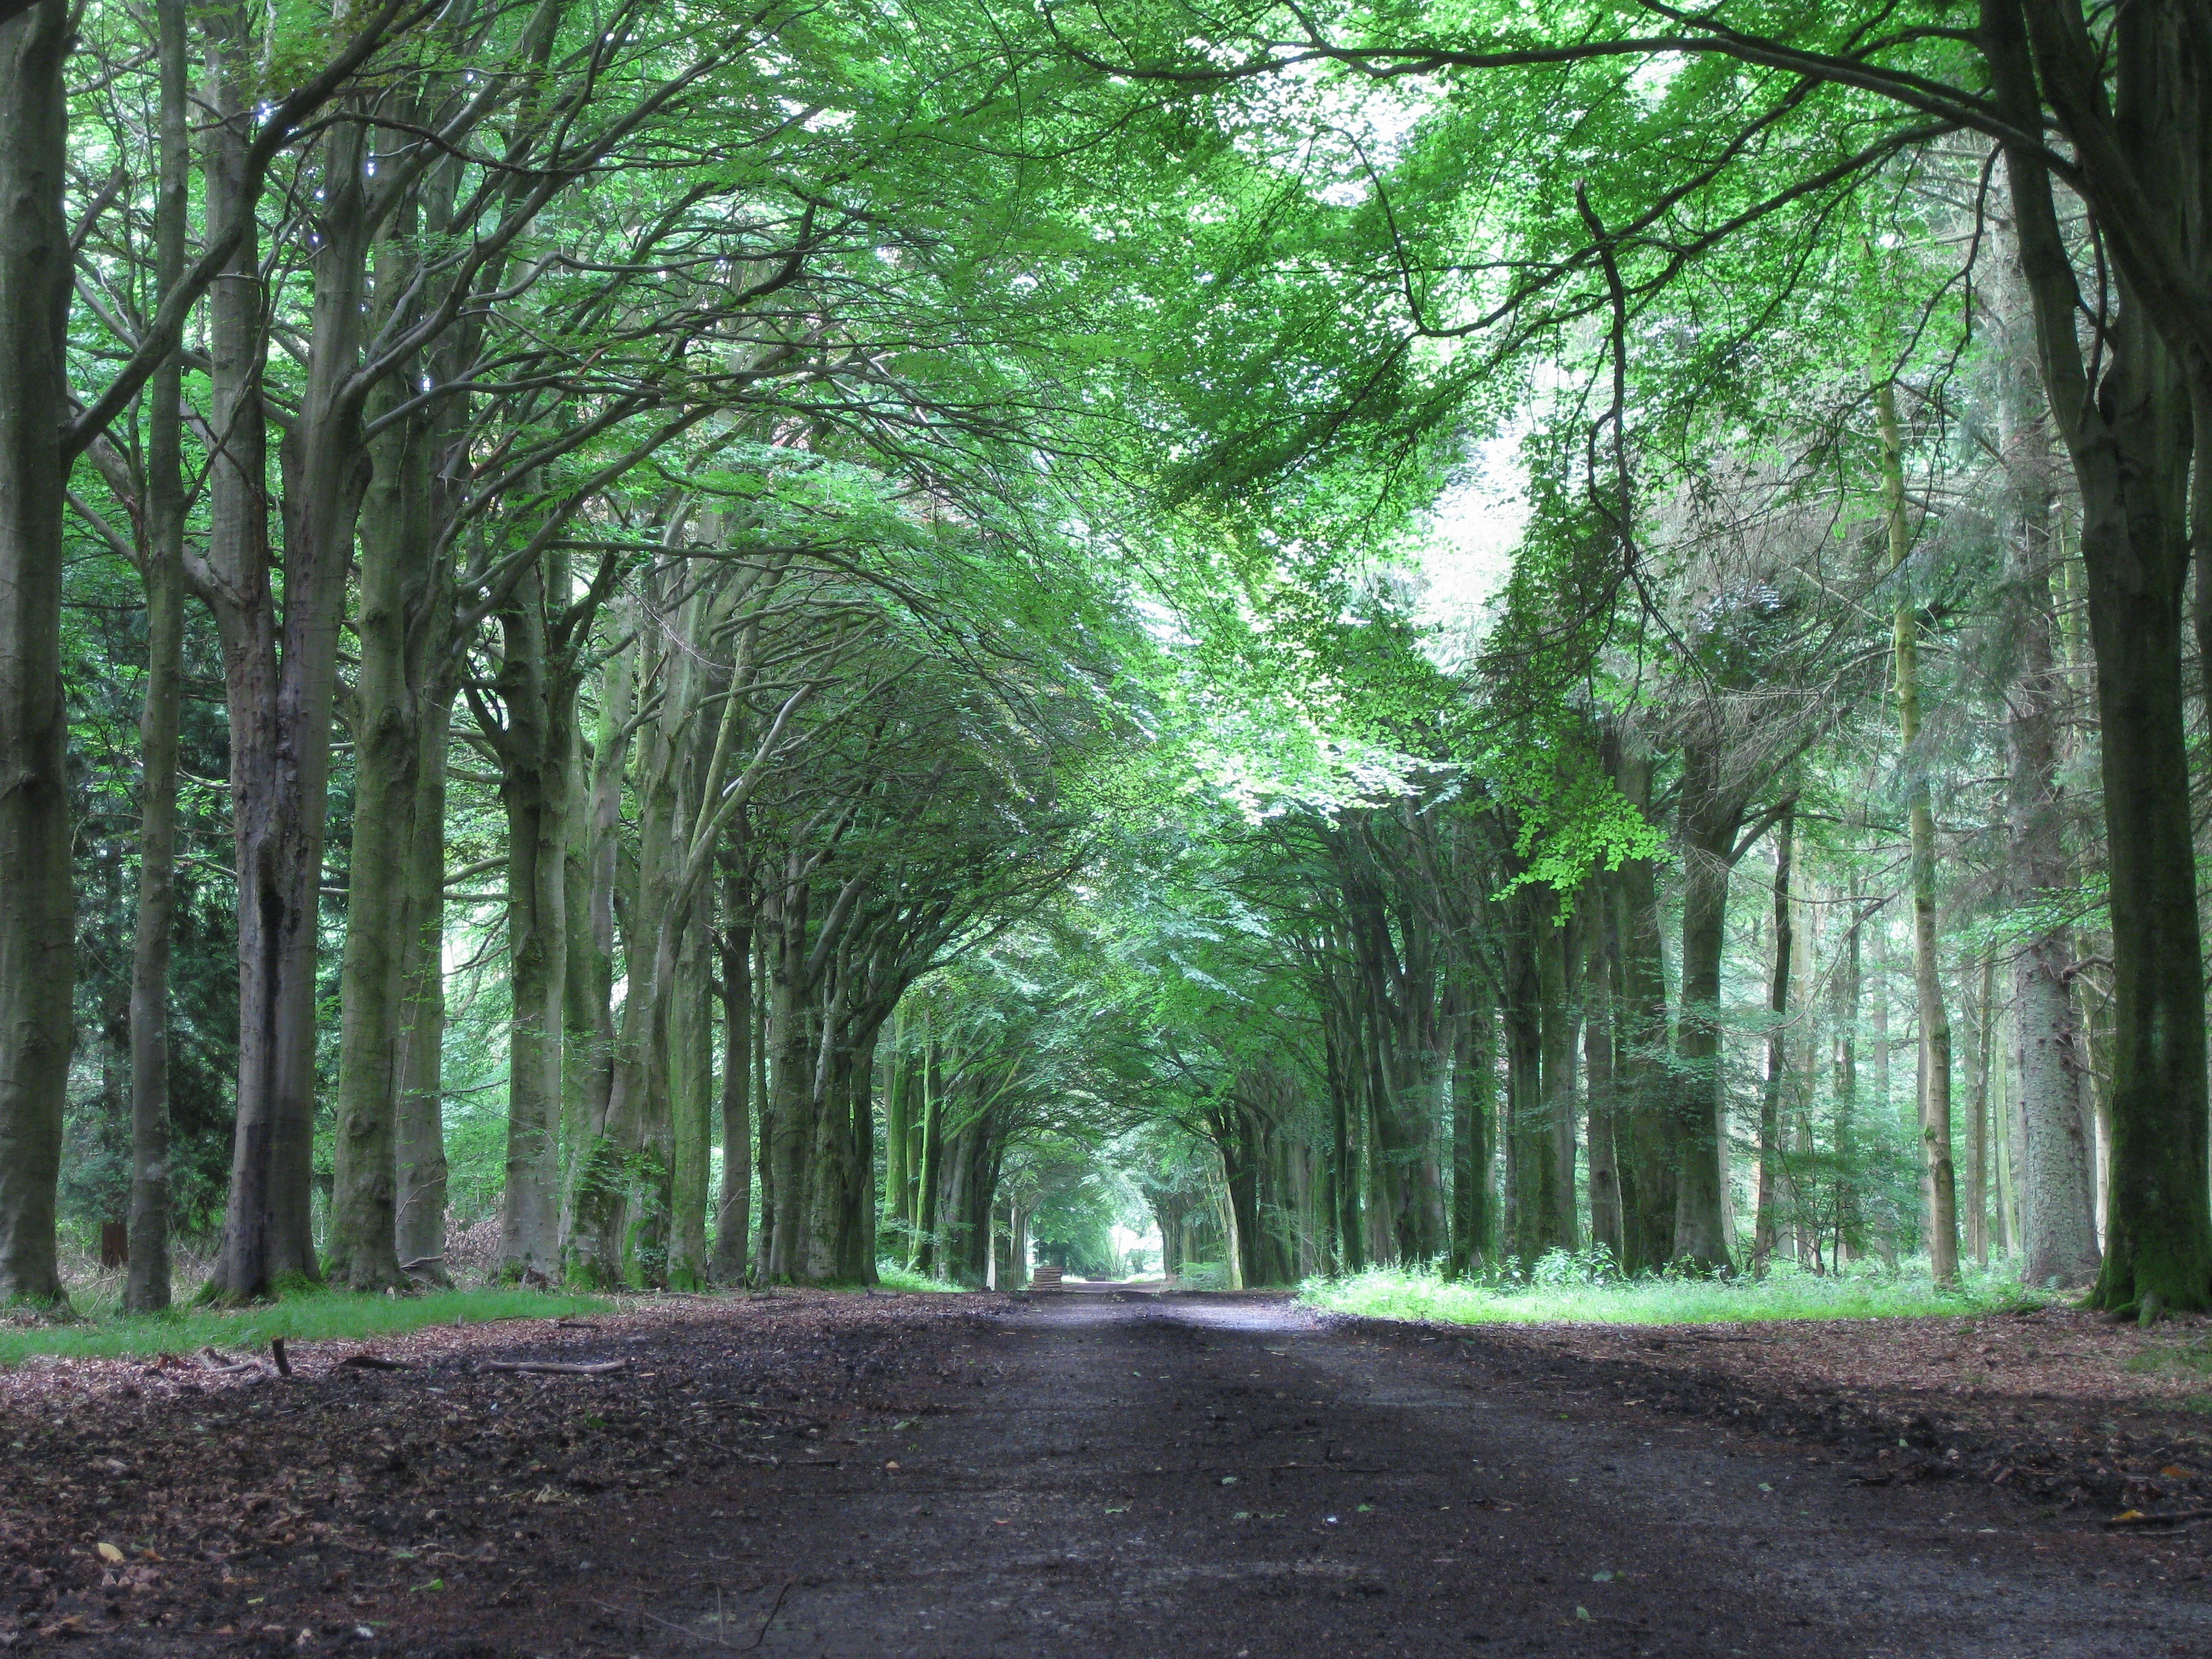
tree, nature, forest, path, branch, plant, road, trail, countryside, sunlight, leaf, country, walkway, summer, spring, green, jungle, scenic, botany, trees, england, outside, rainforest, deciduous, plantation, grove, woodland, habitat, ecosystem, salisbury, united kingdom, biome, old growth forest, natural environment, atmospheric phenomenon, woody plant, temperate broadleaf and mixed forest, temperate coniferous forest